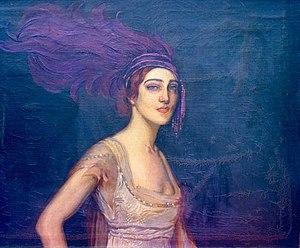
L'Après-midi d'un faune est un ballet en un acte de Vaslav Nijinski, sur la musique du Prélude à l'après-midi d'un faune de Claude Debussy, décors et costumes de Léon Bakst.
Amphion d'Arthur Honegger est un drame lyrique en trois parties, composé en 1929 et créé le 23 juin 1931 à l'Opéra de Paris par la danseuse Ida Rubinstein. Devant le semi-échec que constitue cette œuvre, le compositeur en tire une suite pour orchestre, Prélude, Fugue et Postlude, créée par Ernest Ansermet à Genève en 1948.